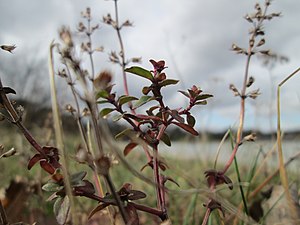
Smalbladet timian / Galleri
Stængel.
Smalbladet Timian er en 5-25 cm høj dværgbusk, der i Danmark er vildtvoksende på heder, i klitter og på tørre overdrev. Den ligner Bredbladet Timian, men stænglen er cylindrisk eller kun lidt firkantet og alsidigt håret. Smalbladet Timian kan anvendes som en smuk bunddækker i haver.